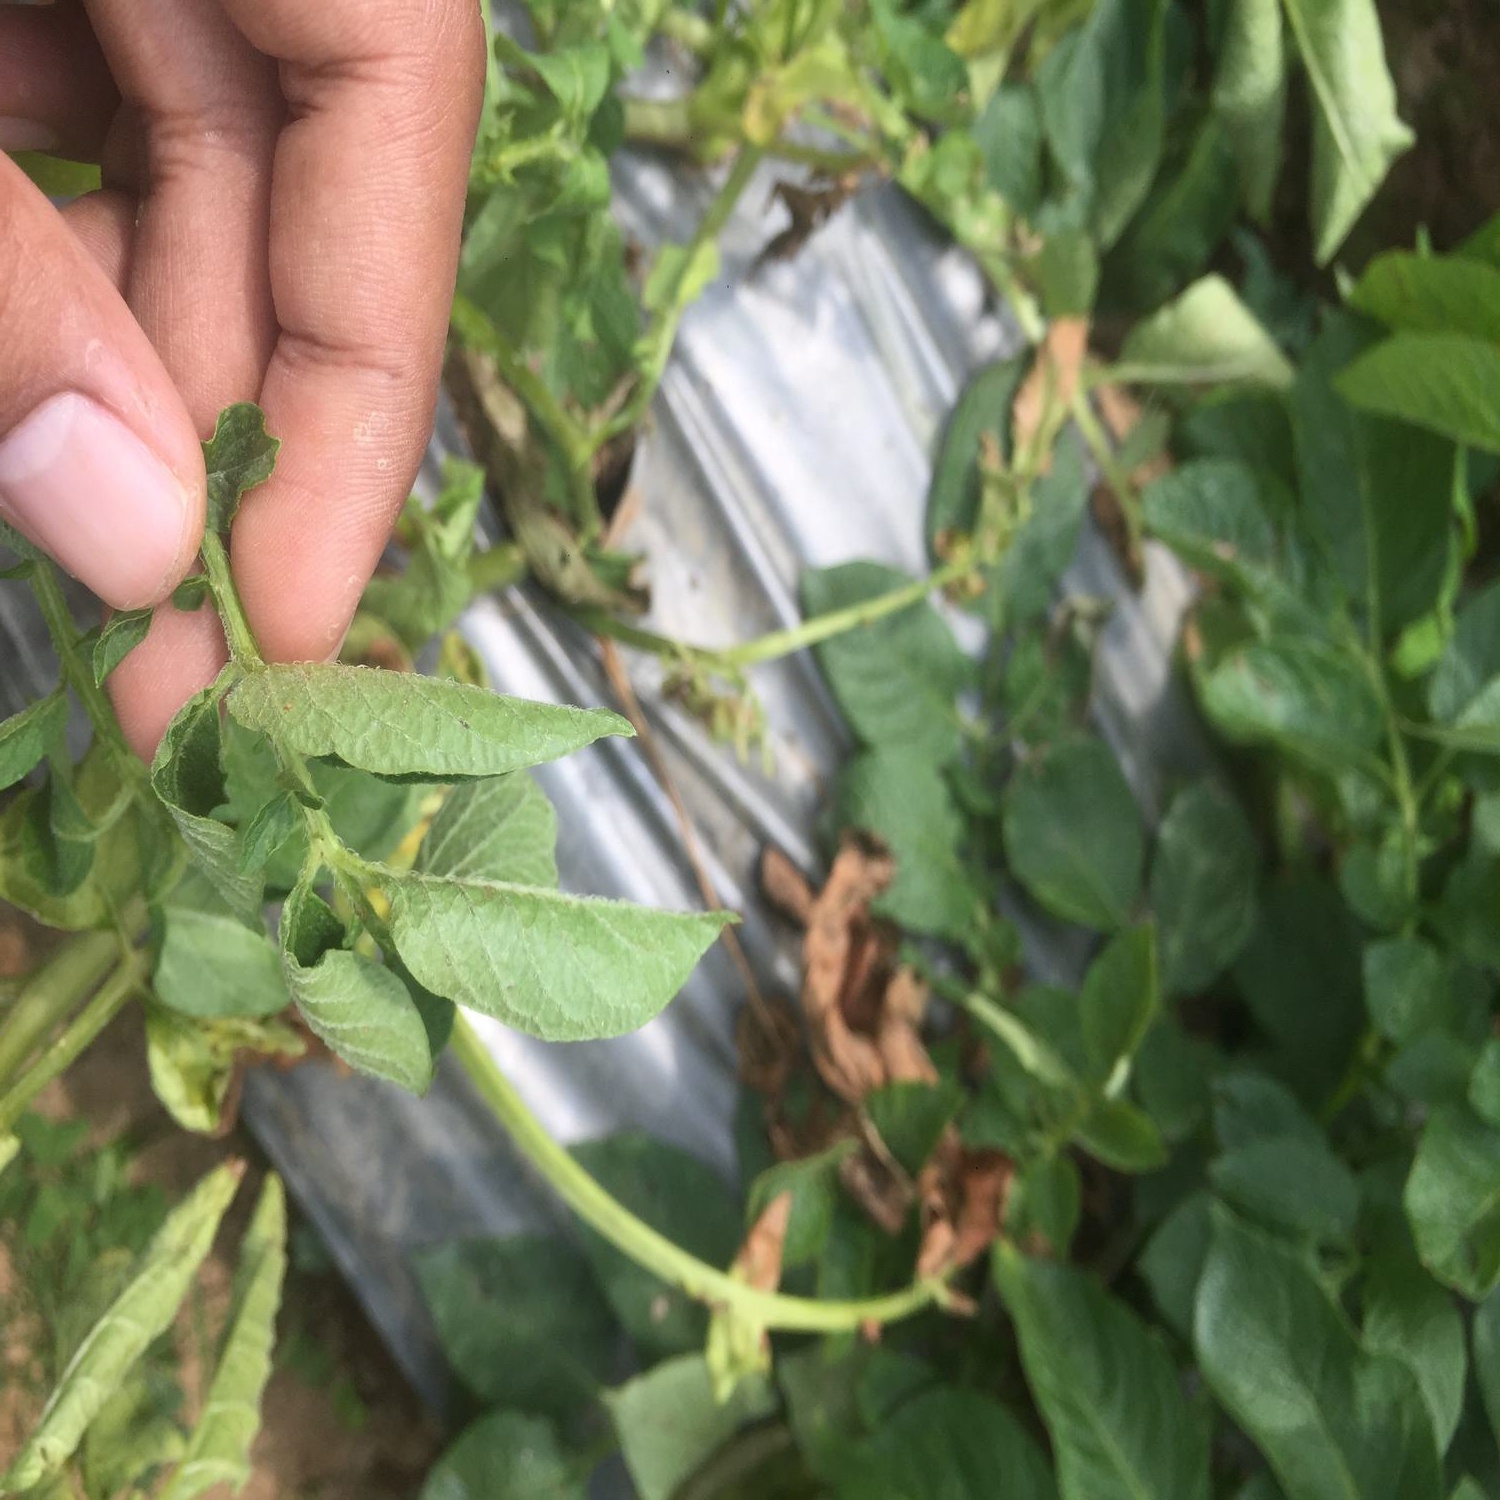
Etiqueta: Pudricion_Parda